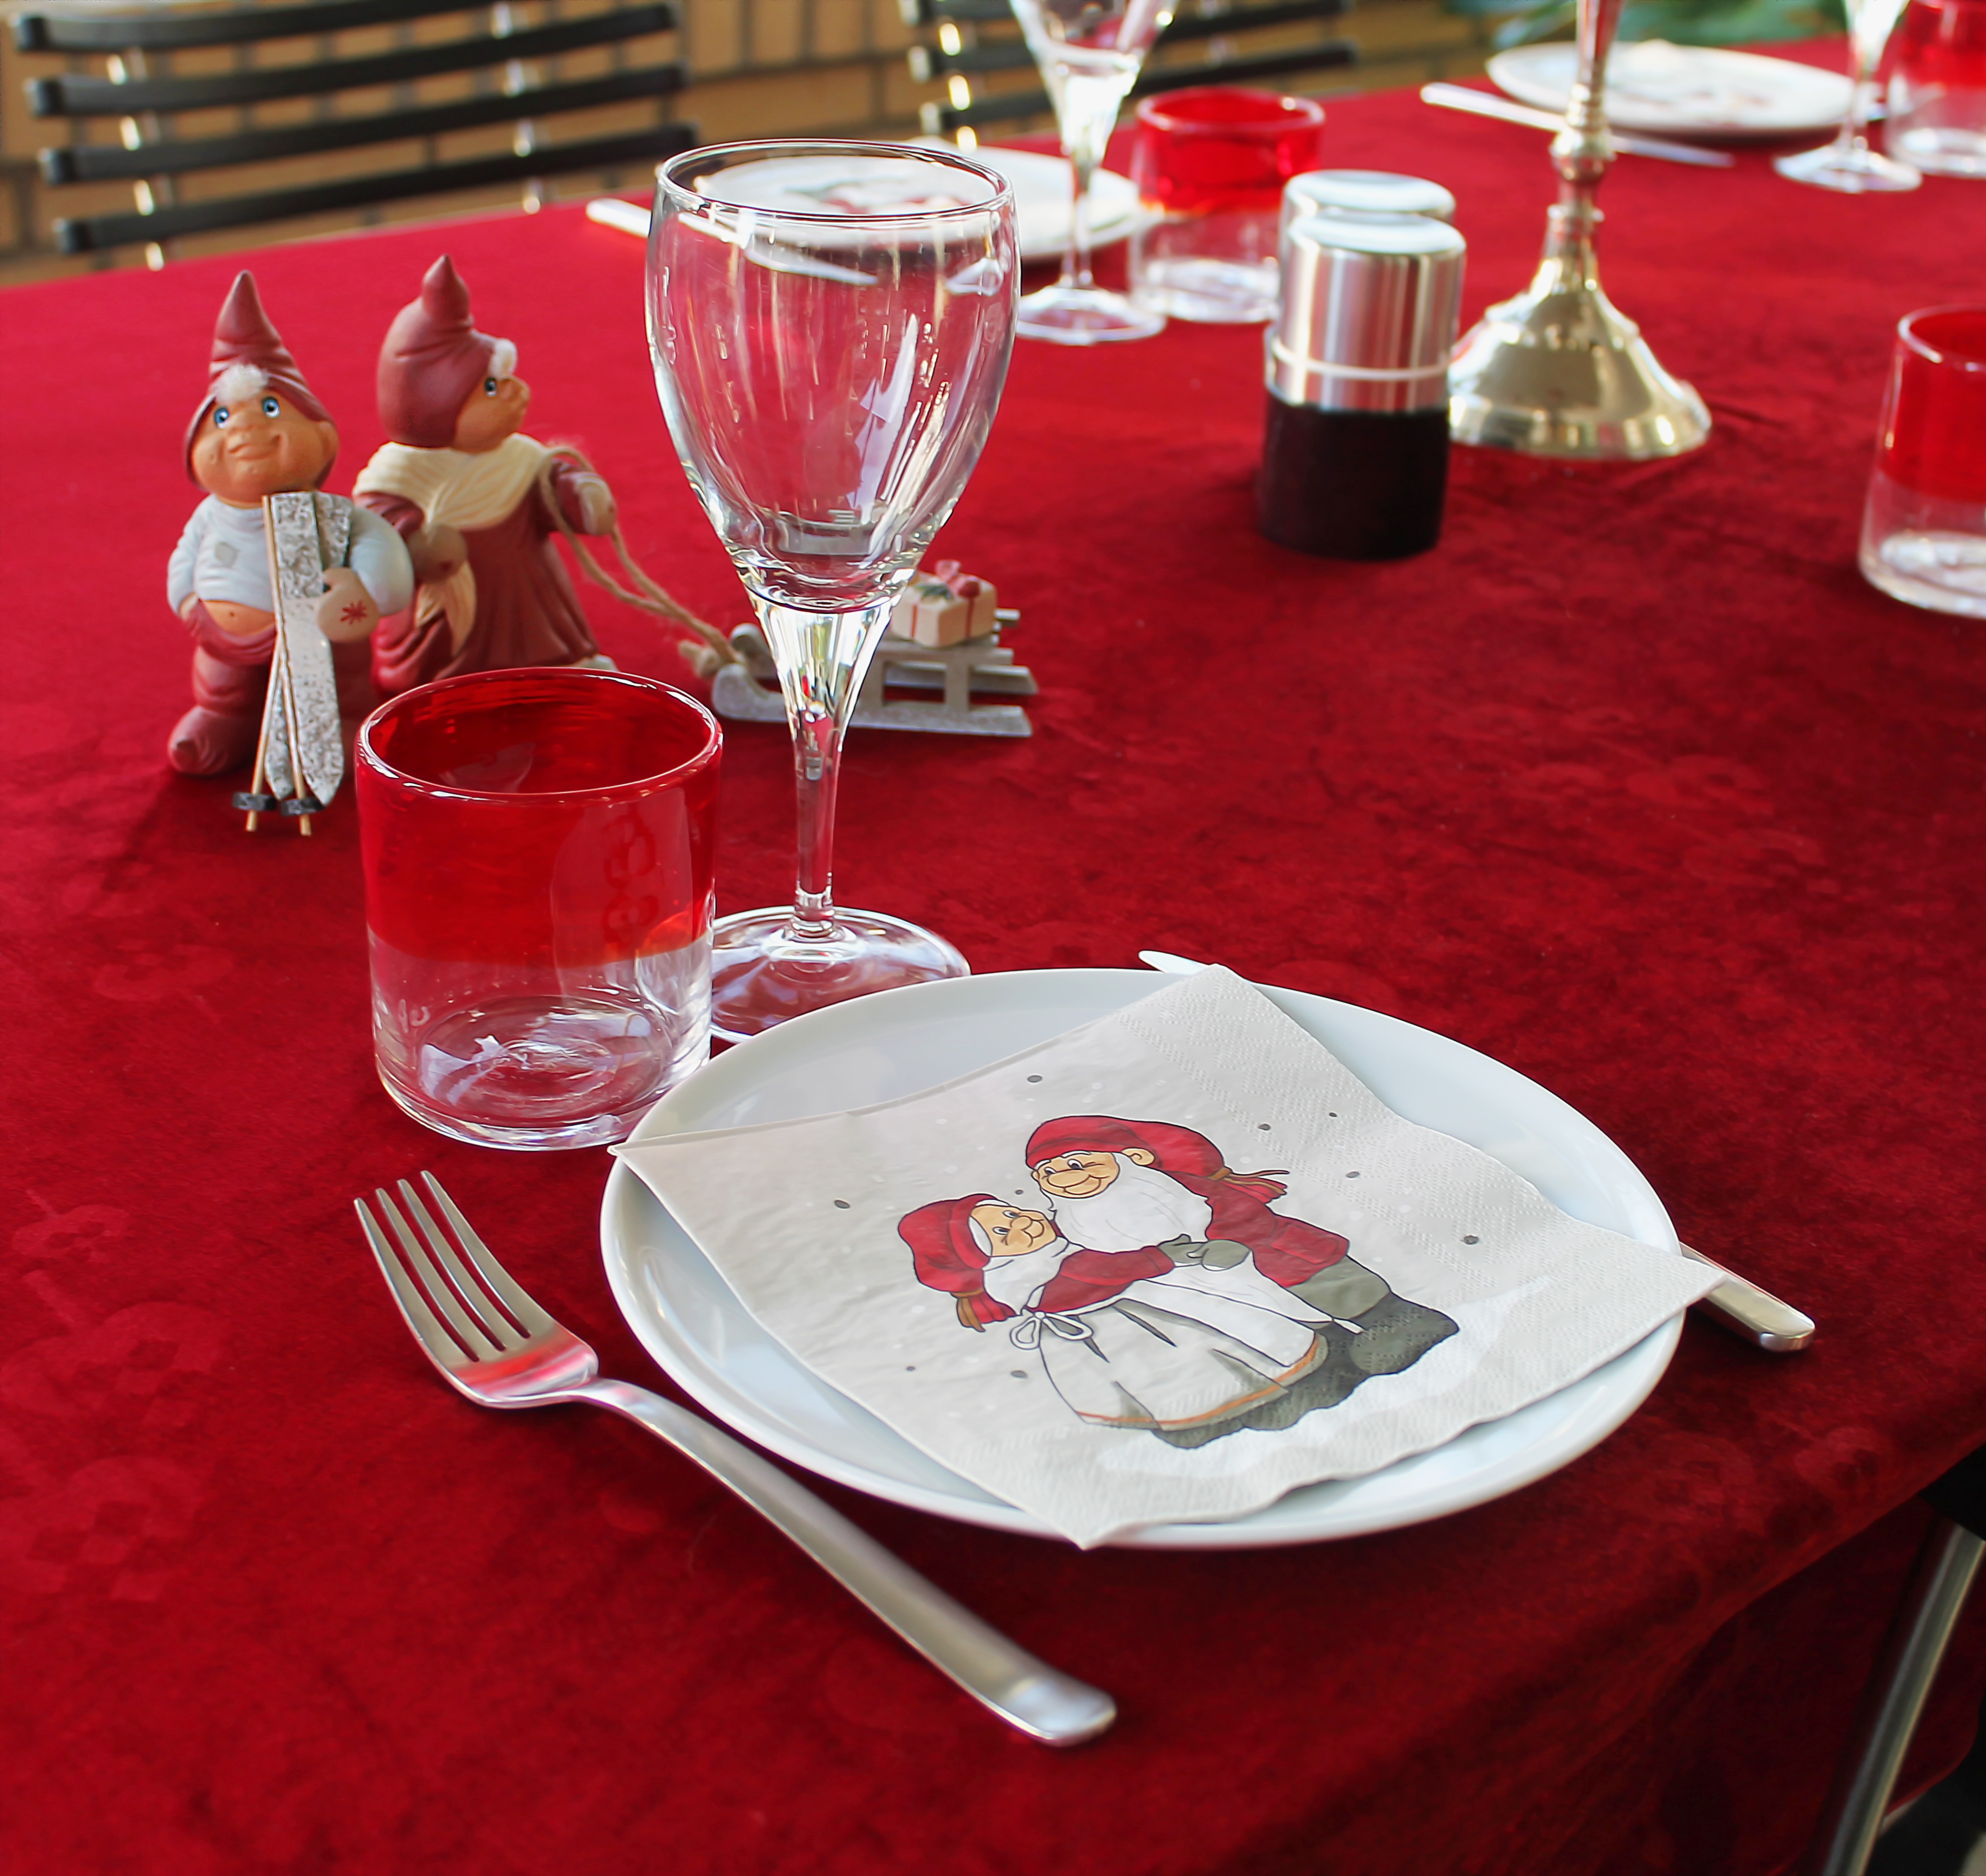
table, cutlery, dew, glass, restaurant, meal, red, plate, christmas, envelope, garnish, dinner, party, banquet, gnomes, celebrations, napkins, almost, christmas table, centrepiece